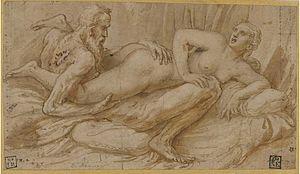
Dessin à l'encre et au fusain signé Giulio Romano exécuté vers 1525-1528 (?). Dim.
Giulio di Pietro di Filippo de Gianuzzi, dit Giulio Pippi, puis Giulio Romano, connu en France sous le nom francisé de Jules Romain, né à Rome vers 1492 ou 1499 et mort à Mantoue le 1ᵉʳ novembre 1546, est un peintre, architecte et décorateur italien.